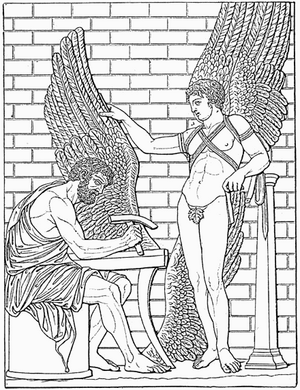
Ikaros / Billedgalleri
Ikaros er en sagnfigur i den græske mytologi.